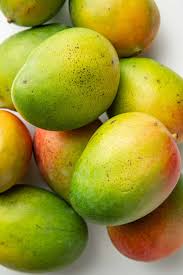
Label: Mango